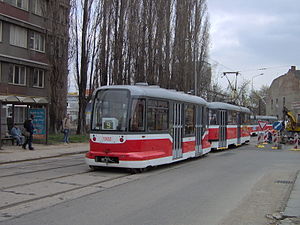
Bivogn (sporvogn)
Bivogn koblet på en motorvogn i Brno.
En bivogn betegner inden for sporvejsdrift en ikke-motoriseret sporvogn, der tilkobles en motorvogn. Bivogne finder efter fremkomsten af ledvognen stadigt ringere anvendelse.